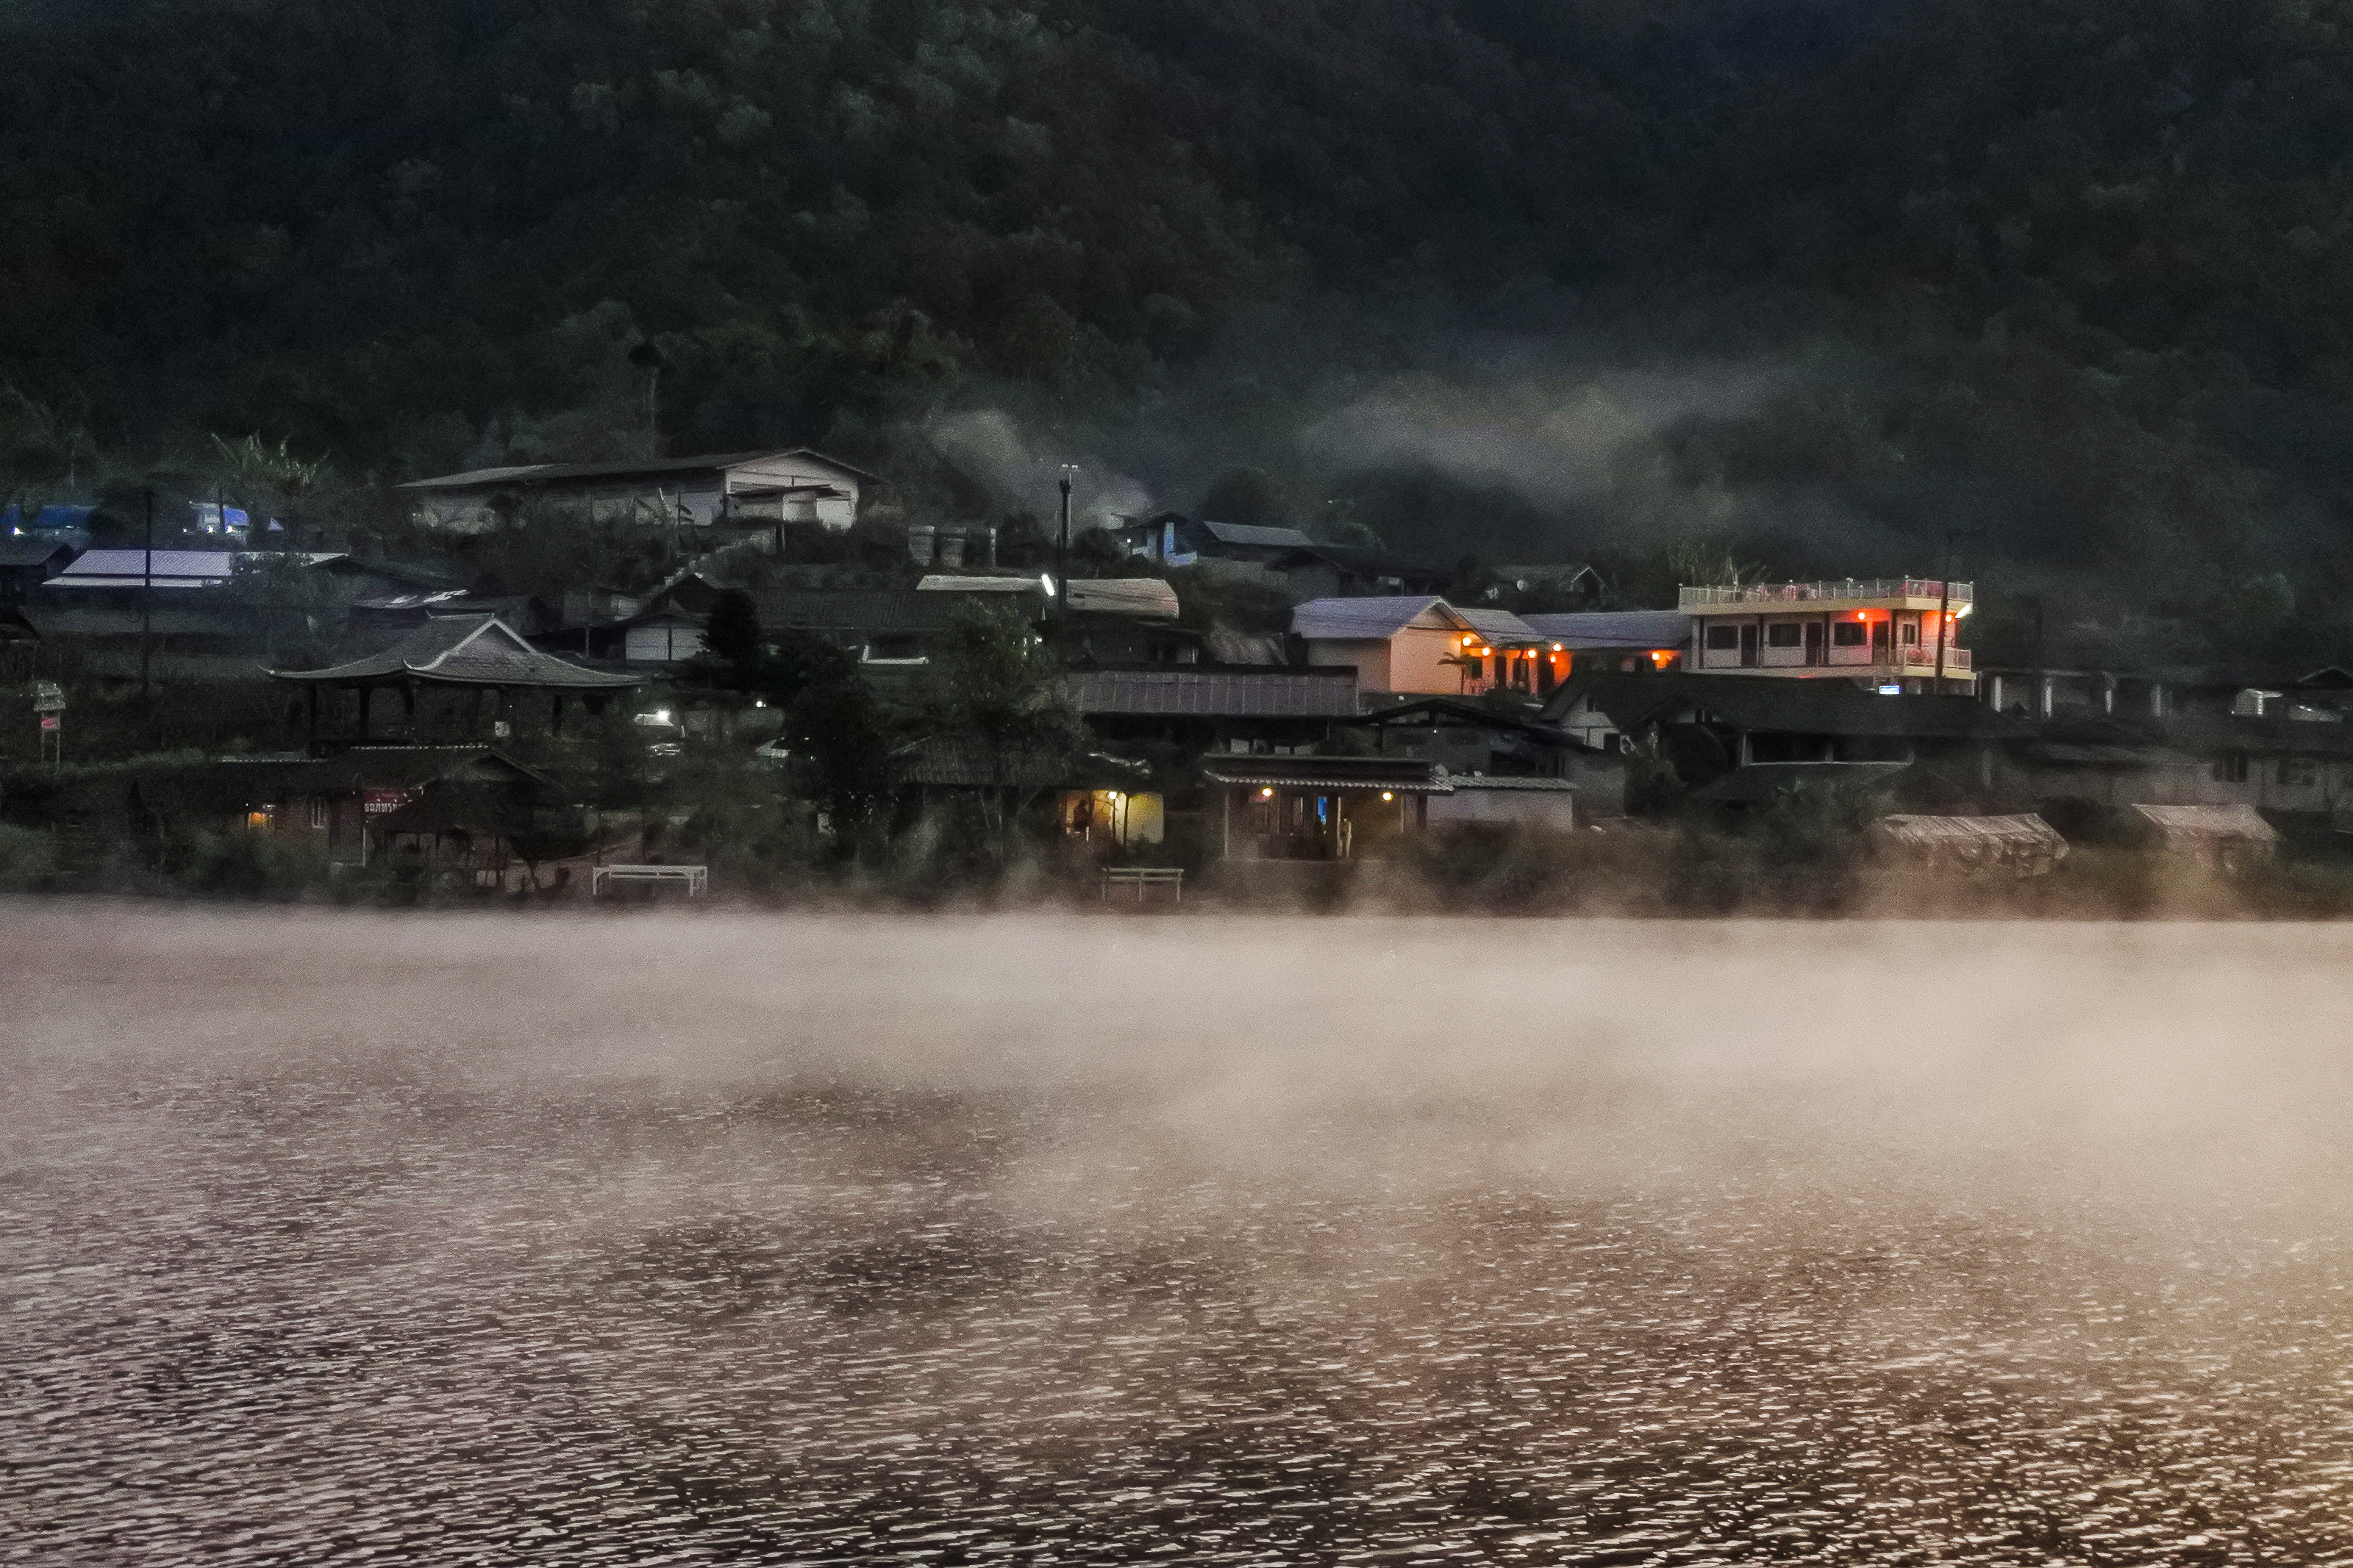
forest, shadow, traveler, sunshine, magnificent, cold, holiday, ban, mist, summer, settlement, mae, beautiful, chinese, tea, mountain, view, son, romantic, design, thailand, national, sunny, village, day, park, sky, green, journey, natural, wallpaper, nature, relax, cool, tree, thai, water, hmong, hong, sunlight, field, light, background, river, travel, lake, landscape, fog, atmospheric phenomenon, steam, smoke, transport, geological phenomenon, cloud, vehicle, night, dust